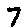
Label: 7